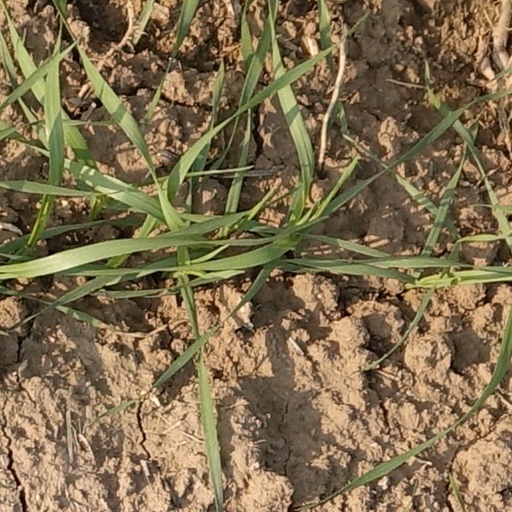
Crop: wheat